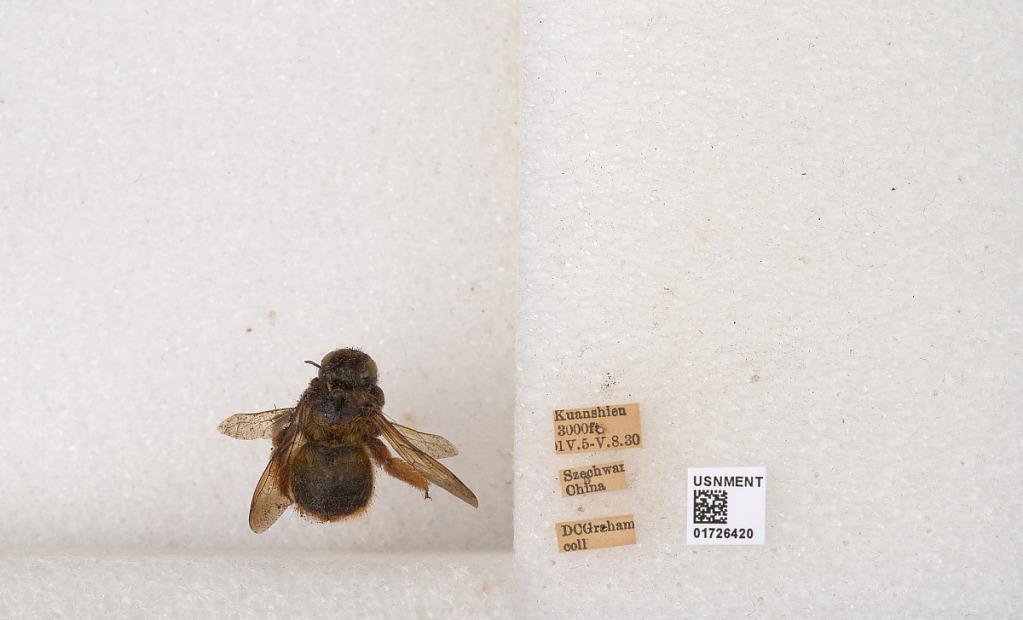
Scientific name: Xylocopa (Mesotrichia) latipes (Drury)
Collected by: D. Graham
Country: China
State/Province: Sichuan
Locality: Kuanshien